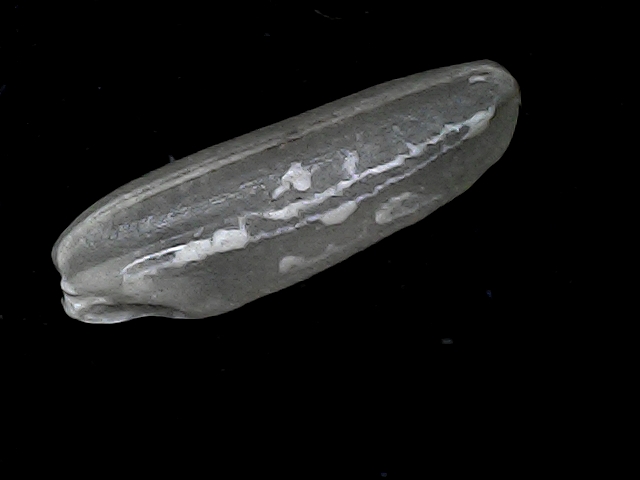
Rice variety: BD85